Enzo Fiermonte

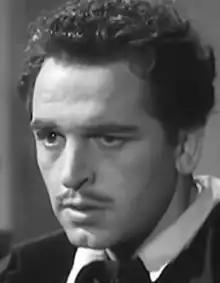
Fiermonte in "Beatrice Cenci" (1941)

Enzo Fiermonte (17 July 1908 – 22 March 1993), sometimes credited as William Bird, was an Italian actor and boxer.